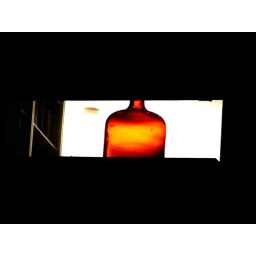
bottle in a window